Gerstein Science Information Centre

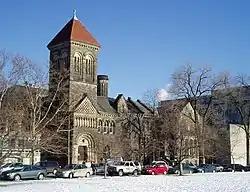
The Gerstein Science Information Centre is housed within the Sigmund Samuel Library

The Gerstein Science Information Centre is the University of Toronto's flagship library supporting the sciences and health sciences. The largest science and health science academic library in Canada, Gerstein has a collection of over 945,000 print volumes of journals and books, and also provides access to over 100,000 online journals and books. The Gerstein Science Information Centre's collection consists primarily of material on the sciences, including the health sciences, medicine, physics, chemistry, biology and their subfields, with the exception of mathematical journals and forestry, botany and geology materials. The library provides varying degrees of access to students, faculty, external researchers, and members of the public. It is located in King's College Circle at the St. George campus.